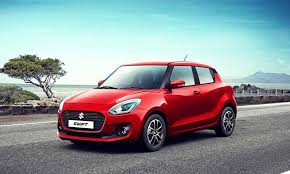
Label: noambulance